Herbie Hancock Institute of Jazz

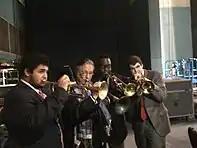
Finalists in the institute's 2014 Trumpet Competition (from left) Adam O'Farrill (3rd), Marquis Hill (1st) and Billy Buss (2nd) pose with judge Arturo Sandoval backstage after the competition finals at the Dolby Theatre in Los Angeles.

The competition has been won by Joshua Redman, winner of the 1991 saxophone competition, Marcus Roberts, winner of the 1987 piano competition, Ryan Kisor, winner of the 1990 trumpet competition, and Joey DeFrancesco, a finalist in the 1987 piano competition. The 1993 piano competition winner, Jacky Terrasson, signed with Blue Note Records. The 1998 vocals competition produced: the late Teri Thornton, winner of the competition who signed with Verve Records; second-place winner Jane Monheit who signed with Columbia; semifinalist Tierney Sutton who signed with Telarc; and third-place winner Roberta Gambarini, whose American debut album, "Easy to Love", was nominated for a 2007 Grammy for Best Jazz Vocal Performance, Female. Aaron Parks placed third in the piano competition of 2006 and was subsequently signed by Blue Note Records. Recent winners include GRAMMY Award-winning vocalist Cécile McLorin Salvant (2010), Emmy Award-winning pianist and composer Kris Bowers (2011), saxophonist Melissa Aldana (2013), vocalist Jazzmeia Horn (2015) and guitarist Evgeny Pobozhiy (2019). Dozens of other finalists and semifinalists have forged successful careers as jazz performers and educators.